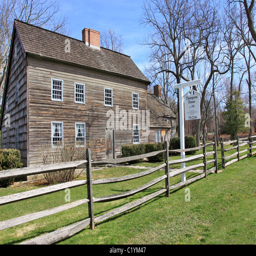
a historic structure in the region